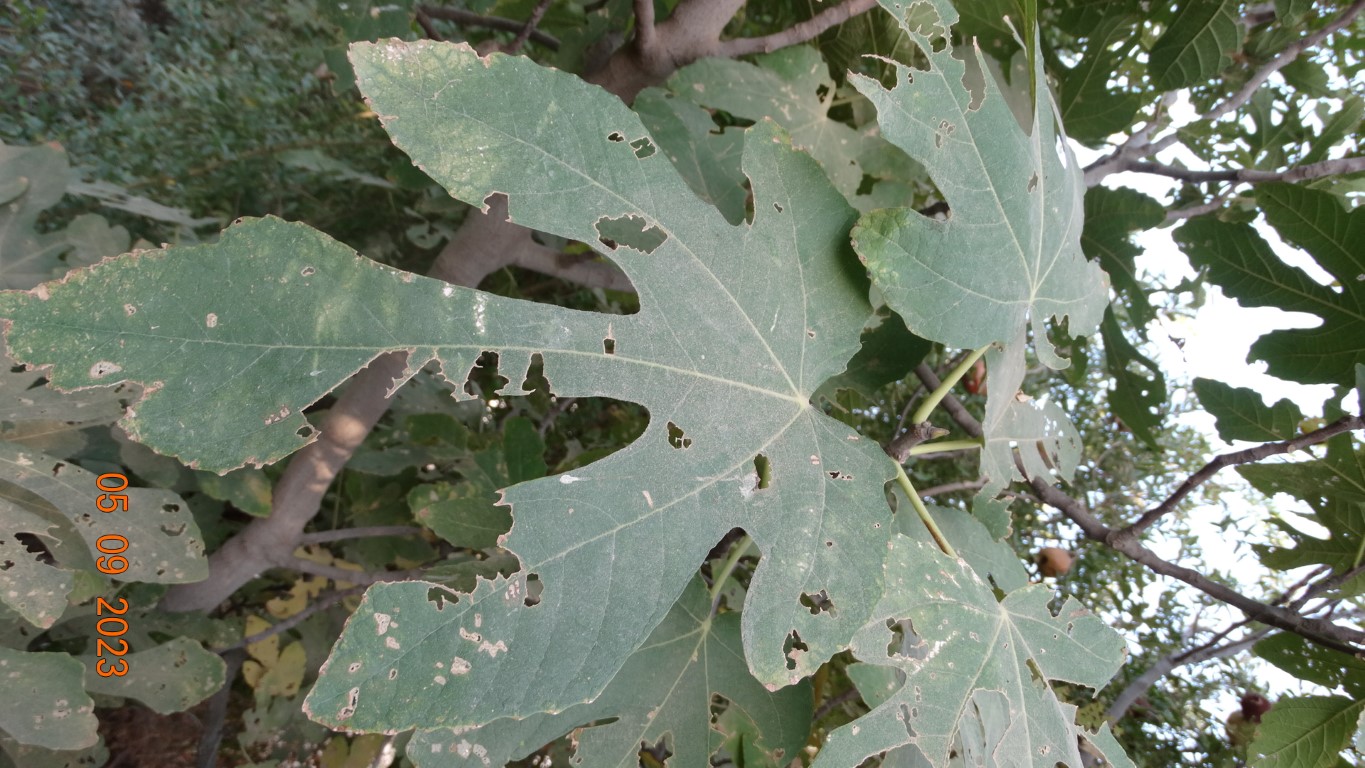
Label: infected